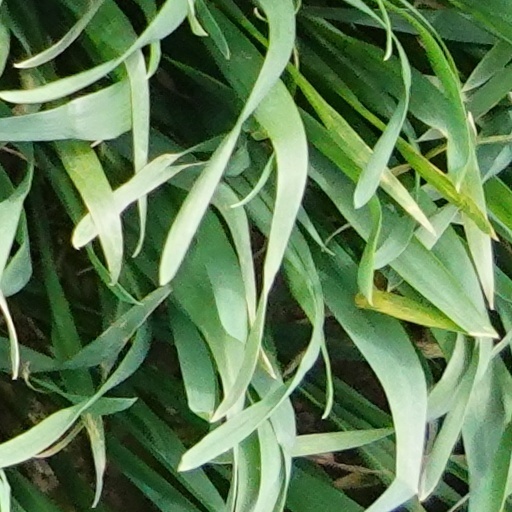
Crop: wheat